Conseil Européen des Jeunes Agriculteurs

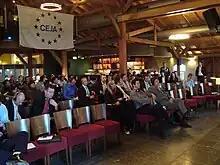
CEJA

CEJA was founded in Rome, Italy in 1958. Through a series of bilateral contacts, organisations representing young farmers from the six initial members of the EEC set up a European organisation of young farmers in order to concentrate their action at the European level and to concretely participate in the realisation of European integration. To this end, a "Comité d’Entente" was set up, which was later renamed the "European Council of Young Farmers".